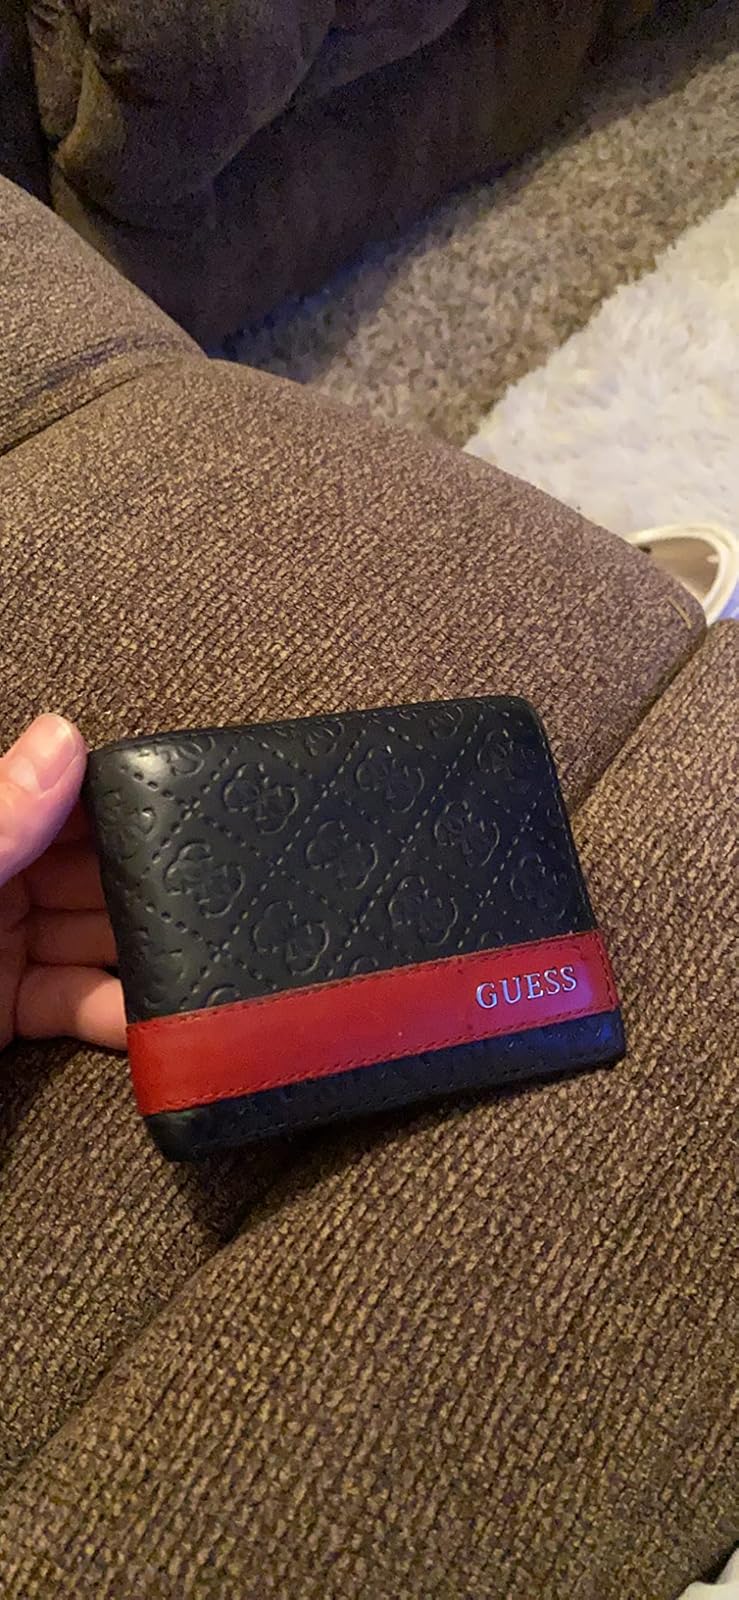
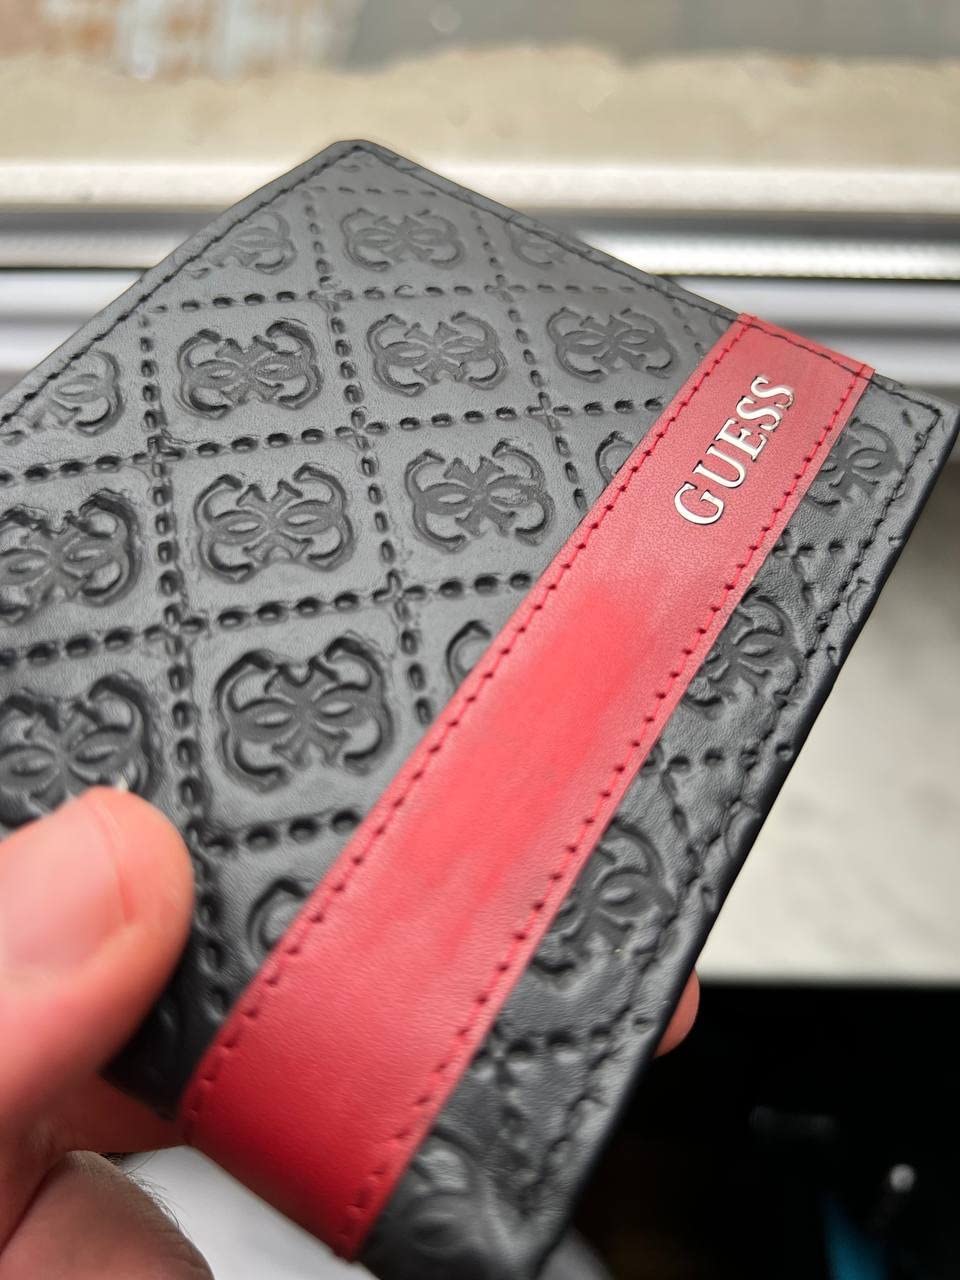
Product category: accessories_wallet
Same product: yes